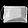
Label: Bag